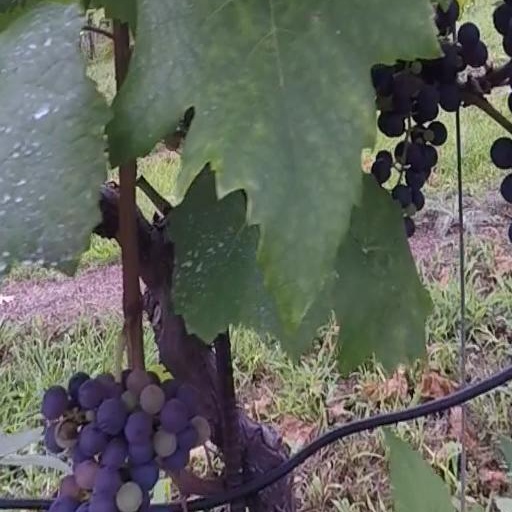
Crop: grape